102 Not Out

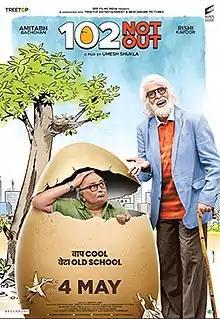
Theatrical release poster

102 Not Out is a 2018 Indian Hindi-language comedy drama film directed by Umesh Shukla and written by Saumya Joshi. The film stars Amitabh Bachchan and Rishi Kapoor in lead roles portraying father-son duo for the first time. It also stars Jimit Trivedi in a supporting role.